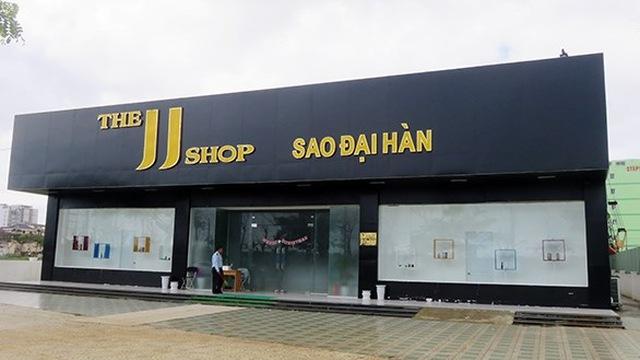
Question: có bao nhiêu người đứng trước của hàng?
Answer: có một người